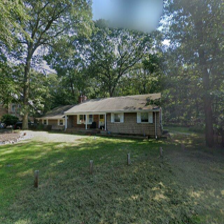
Label: streetView